List of islands of Switzerland

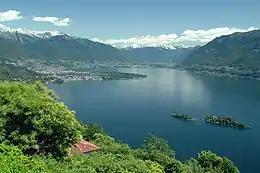
San Pancrazio and Sant'Apollinare (Brissago Islands) are the farthest islands from the mainland.

This is a list of islands of Switzerland. Switzerland is a landlocked country, hence all Swiss islands are located in lakes or rivers. This list also includes islands in artificial lakes (*). In these cases, the water levels may drop by a few metres at some periods of the year, thereby turning some islands into peninsulas.